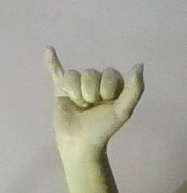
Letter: ya